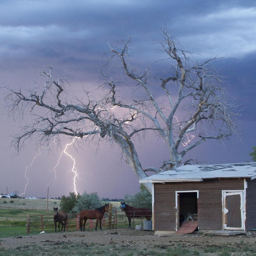
lightning striking with a tree , horses and small barn .